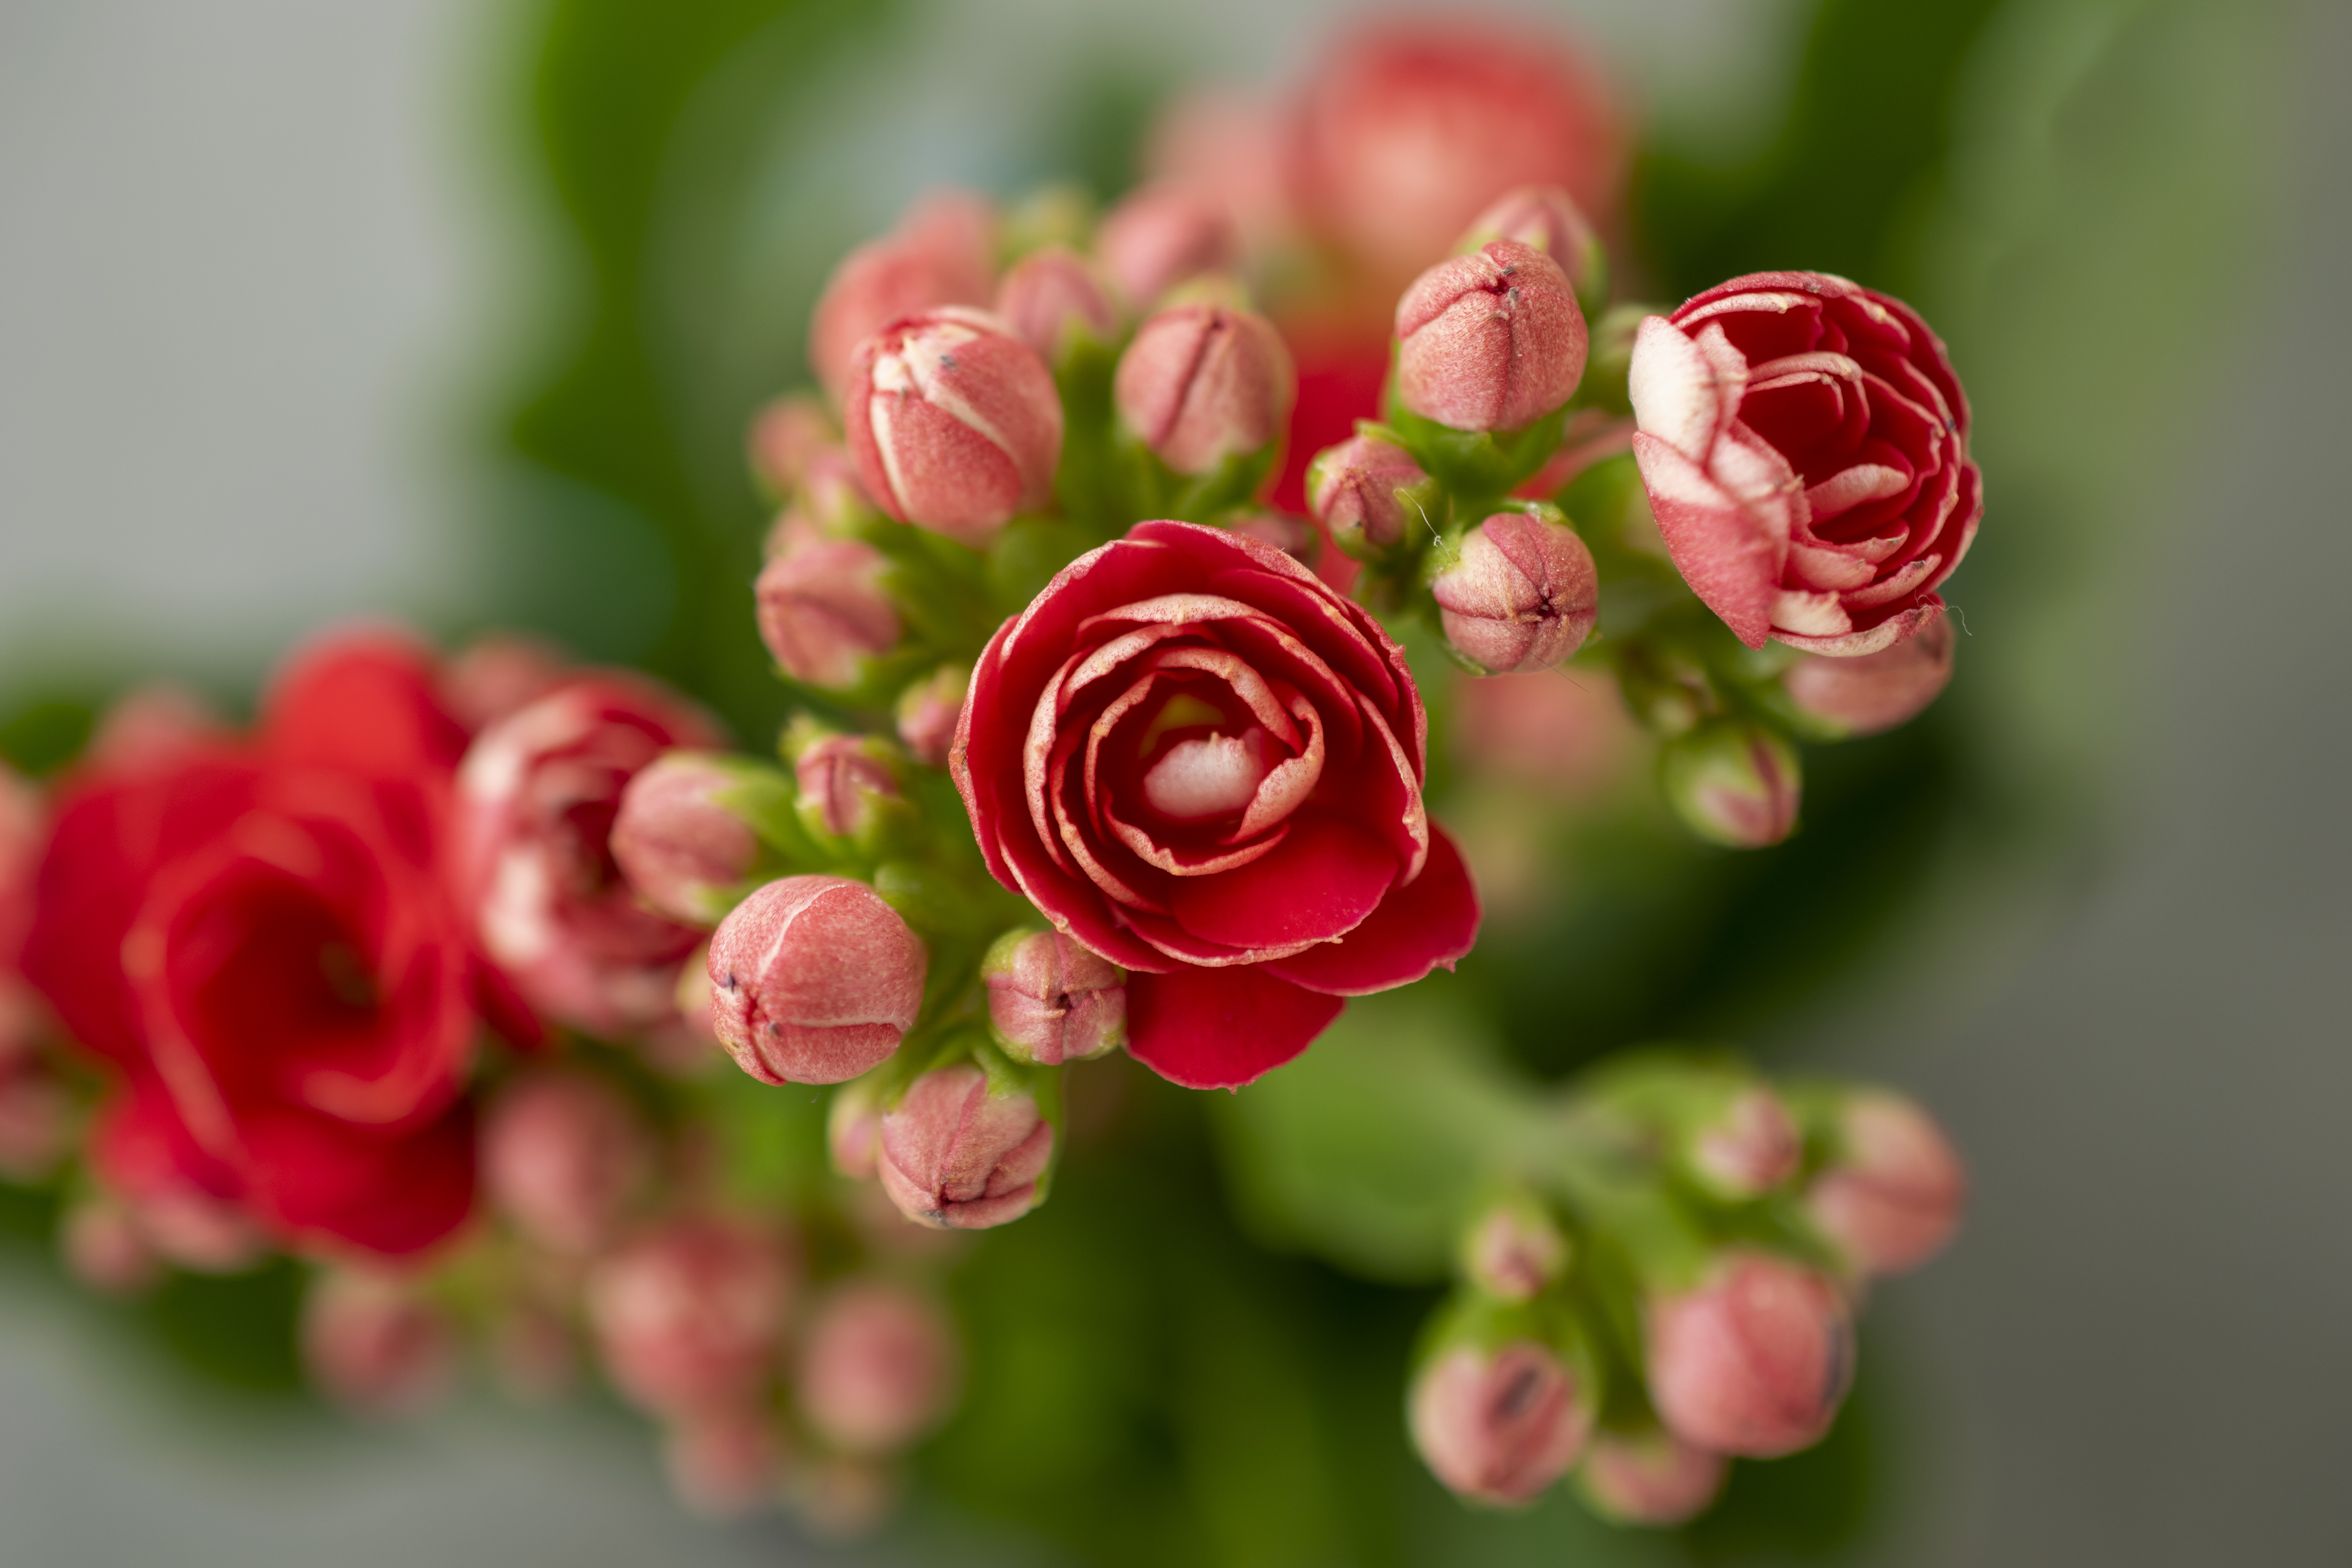
flower, petal, red, green, leaf, nature, spring, plant, beauty, pink, terrestrial plant, Hybrid tea rose, rose, garden roses, flowering plant, grass, rose family, rose order, magenta, cut flowers, macro photography, herbaceous plant, annual plant, peach, close up, floribunda, flower arranging, floral design, rosa centifolia, bud, Pedicel, still life photography, perennial plant, plant stem, floristry, artificial flower, still life, bouquet